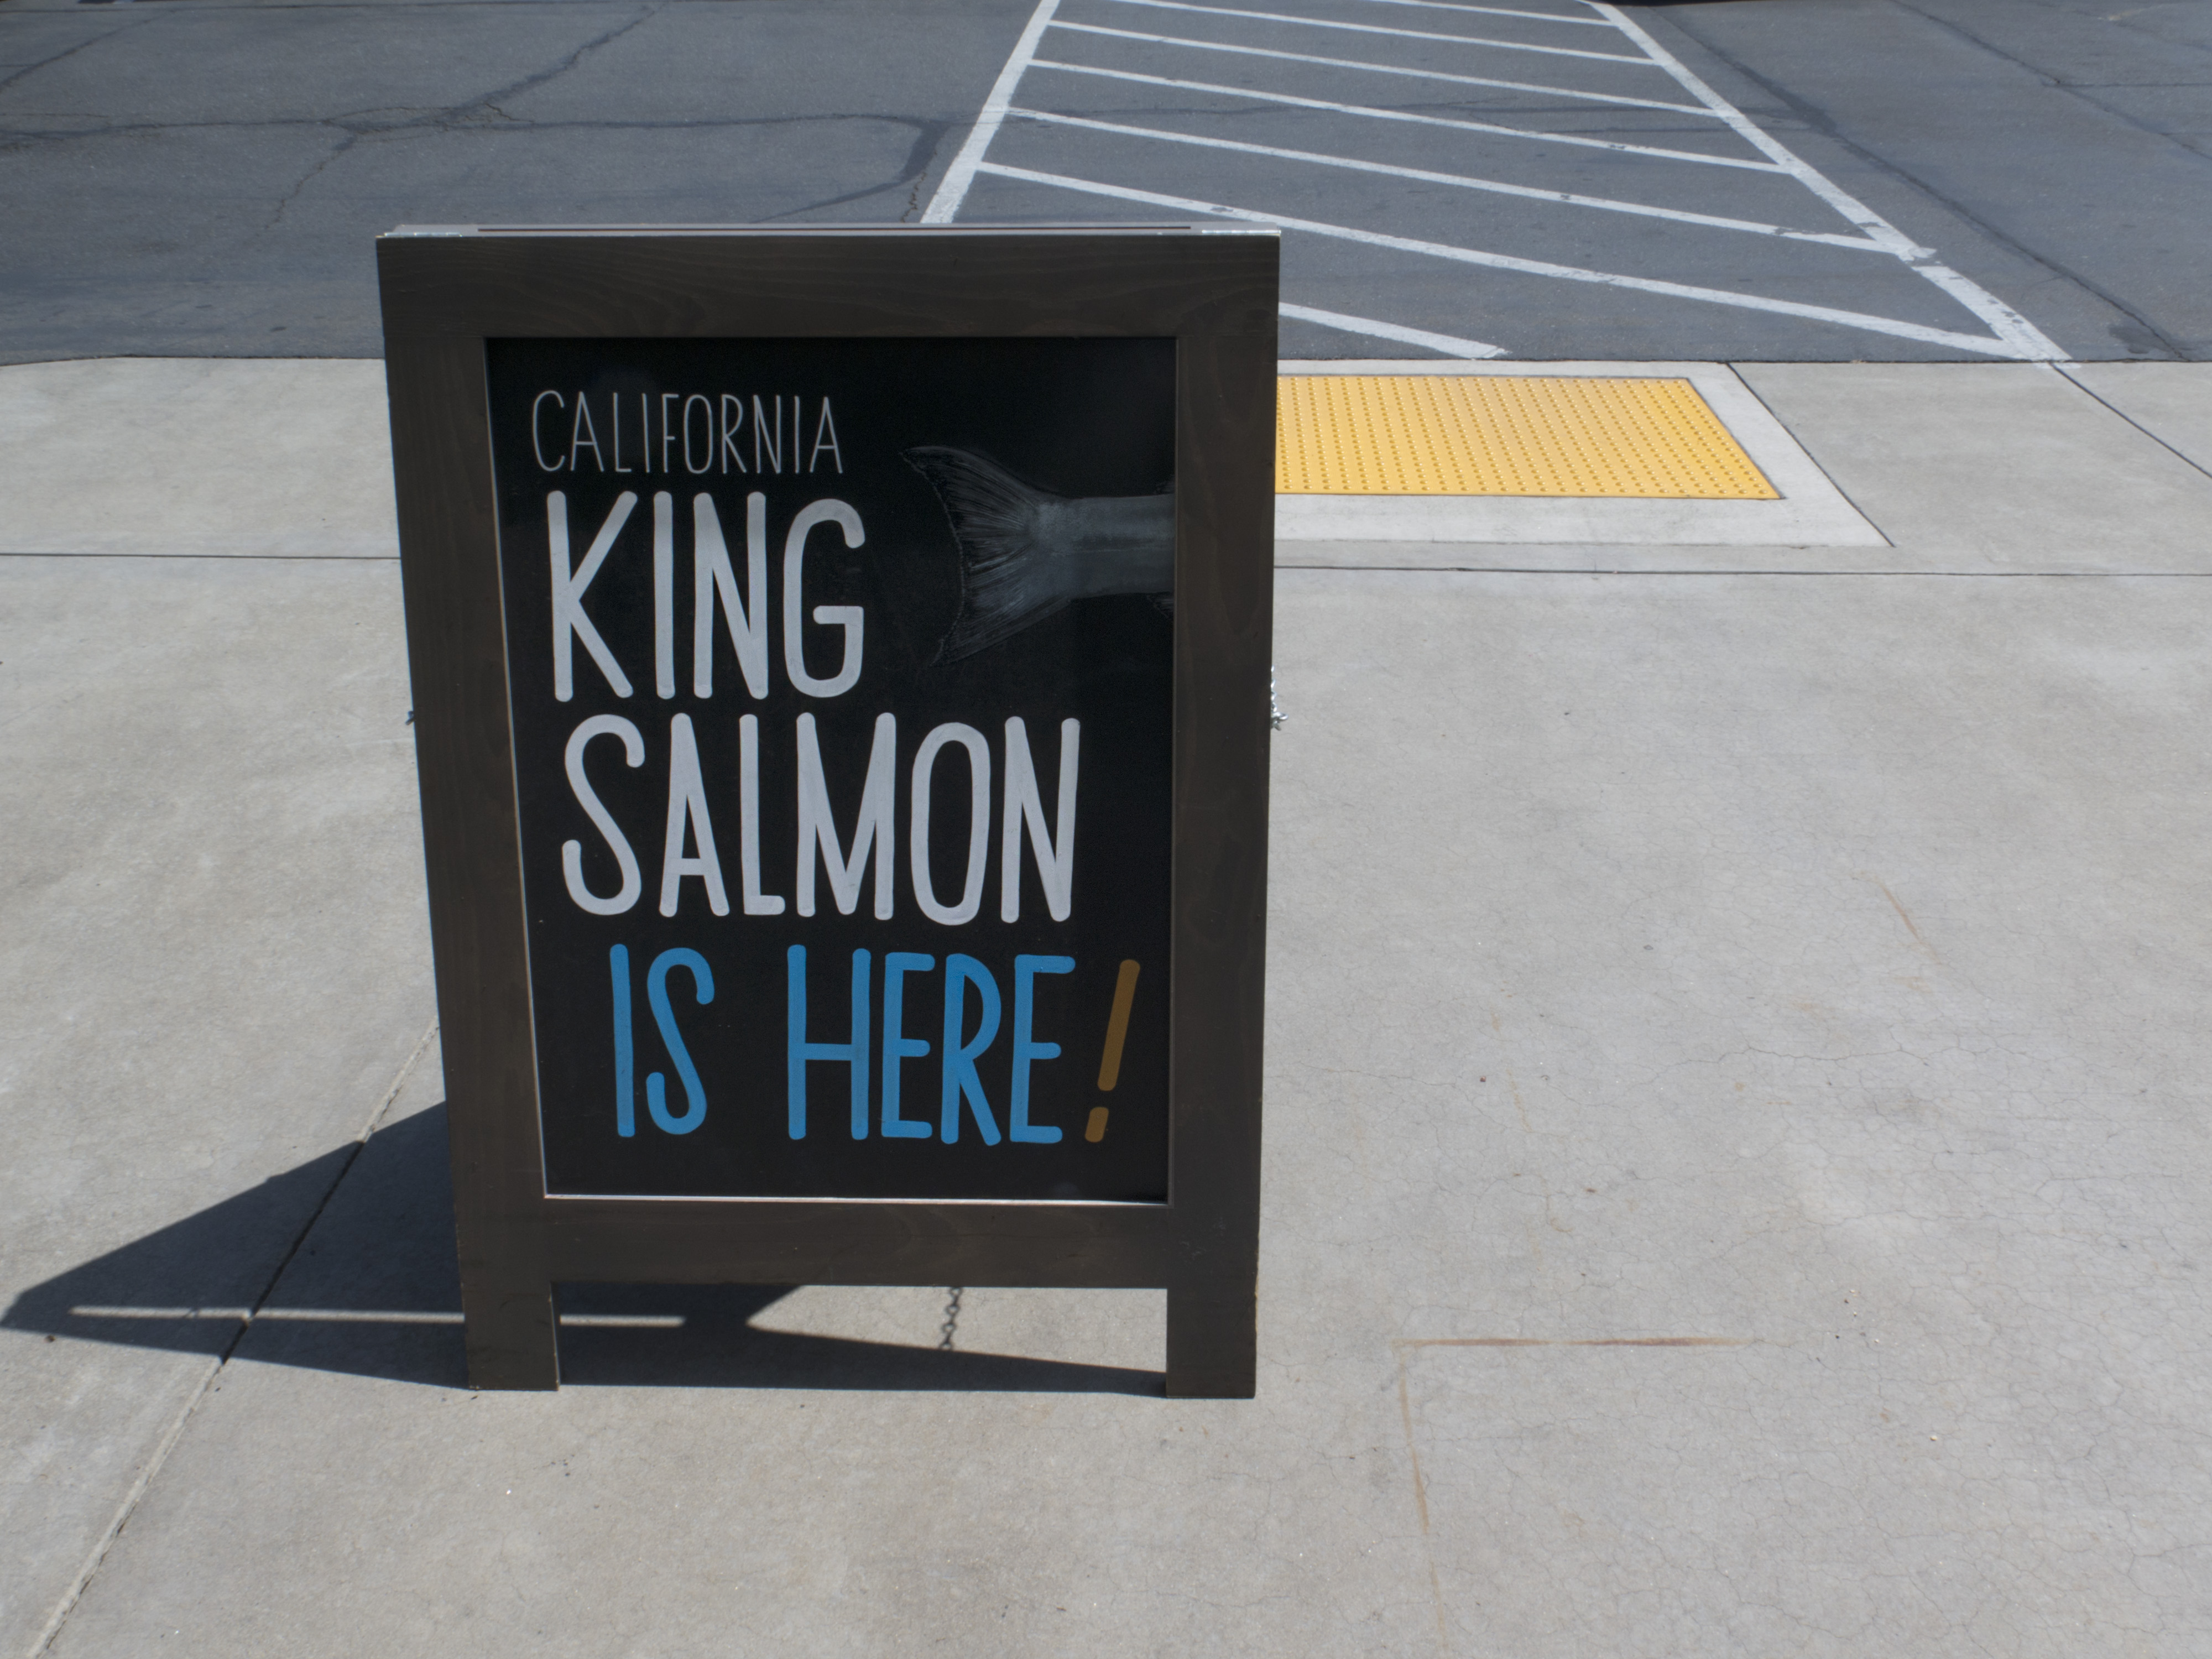
sign, market, crosswalk, signage, design, rectangle, seasonal, supermarket, salmon, expensive, shape, wholefoodsmarket